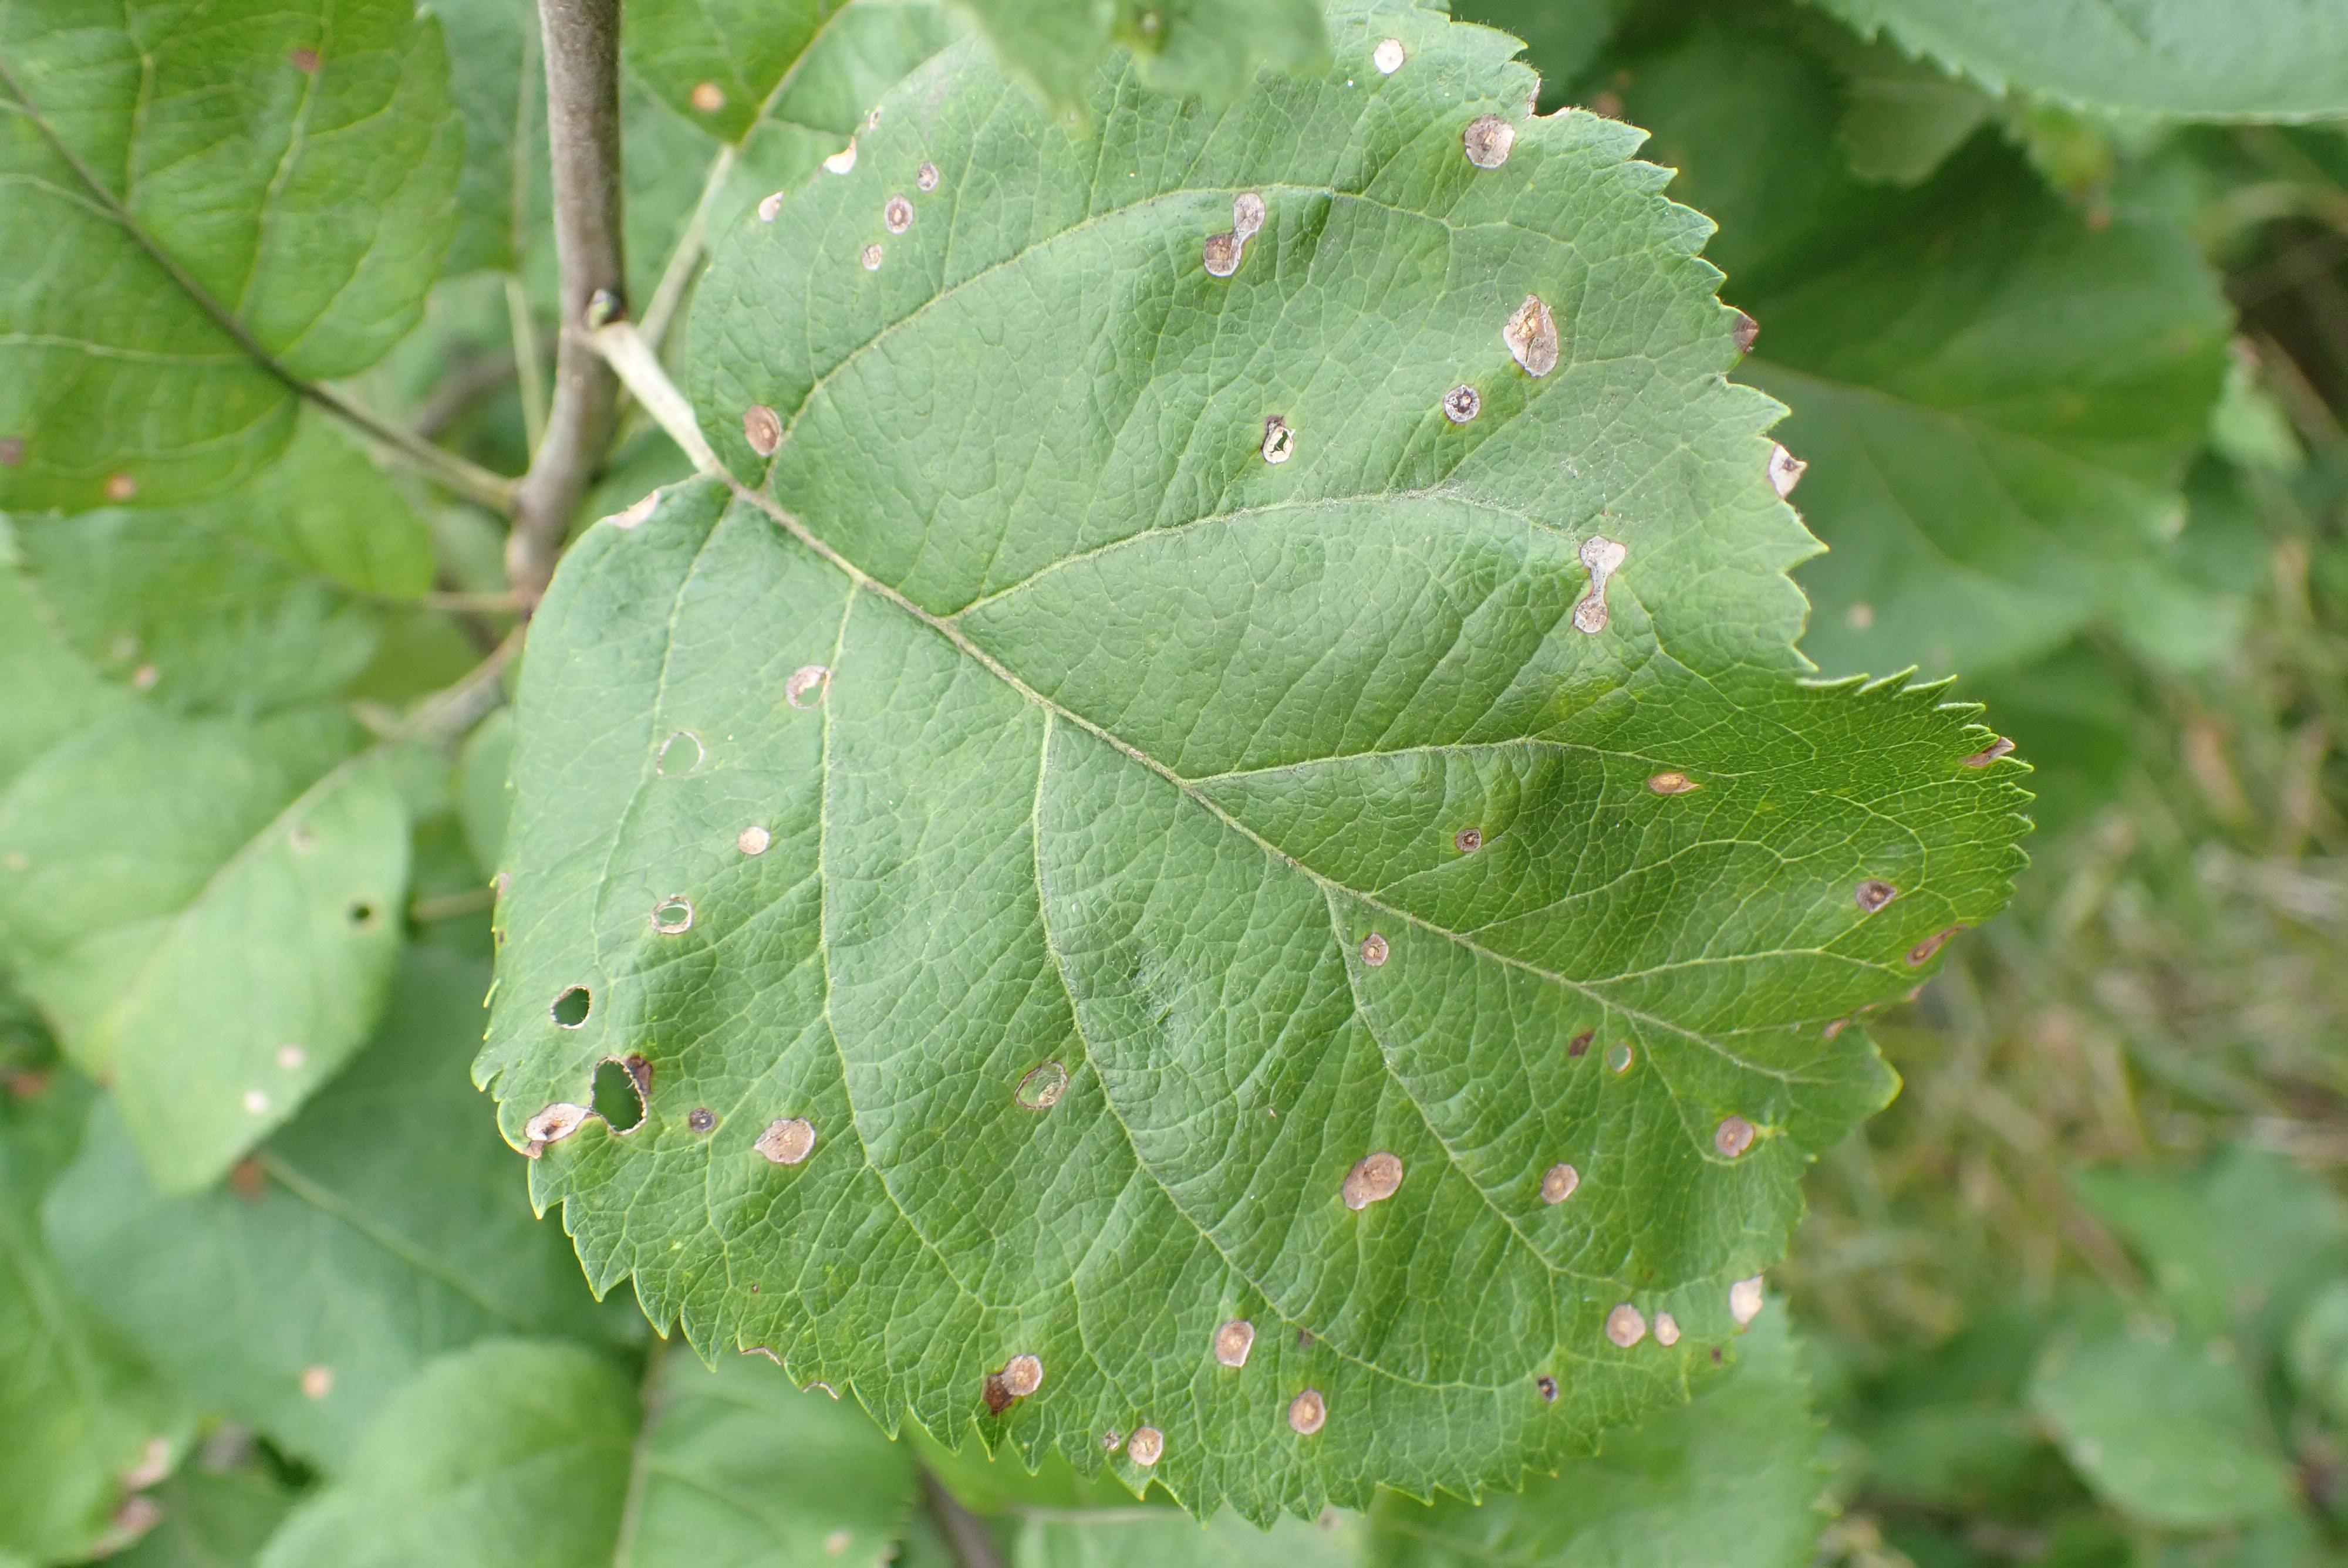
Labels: frog_eye_leaf_spot